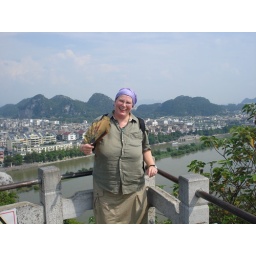
No house in Gulin is allowed to be higher than the surrounding mountains